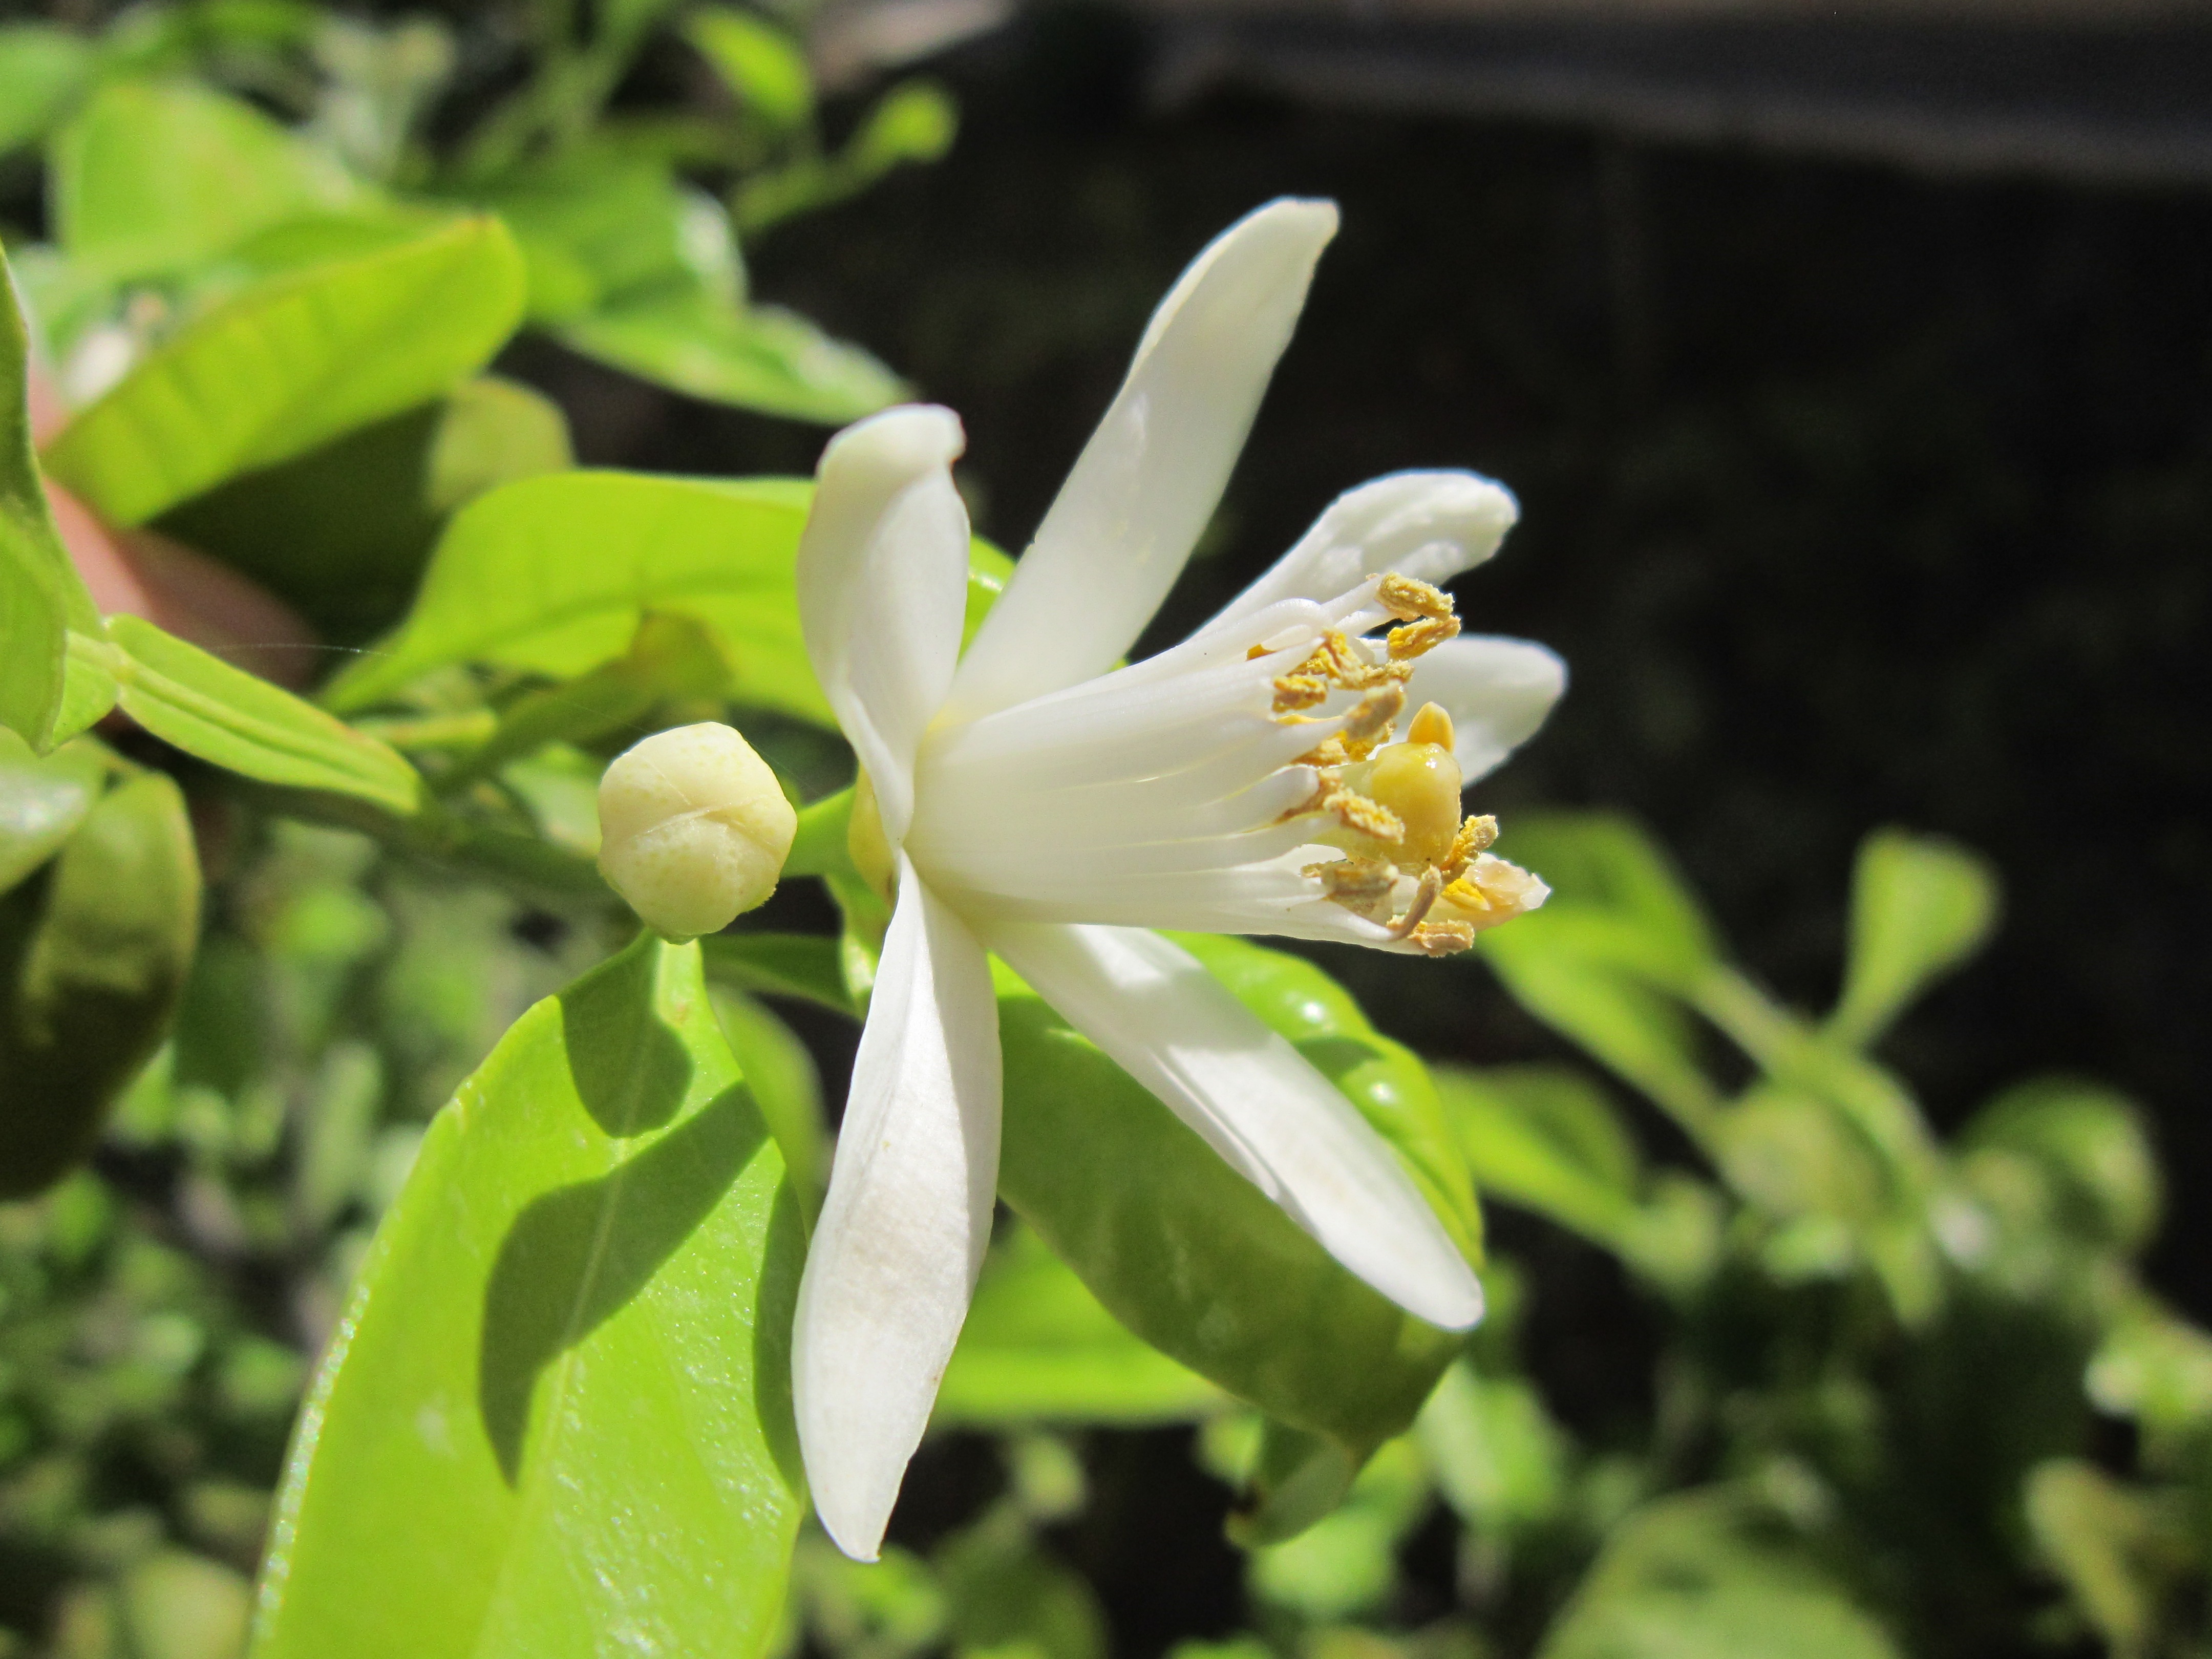
plant, sun, white, flower, bloom, spring, mediterranean, close, flora, lemon tree, smell, fragrance, citrus, awakening, flowering plant, citrus fruit, lemon blossom, passion flower family